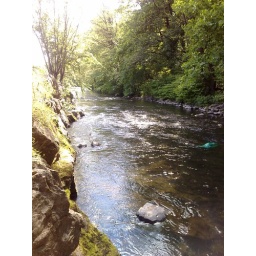
The lovely river which runs right in front of my house